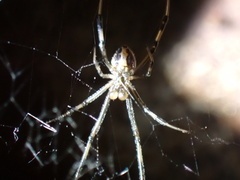
Species: Lactrodectus_hesperus